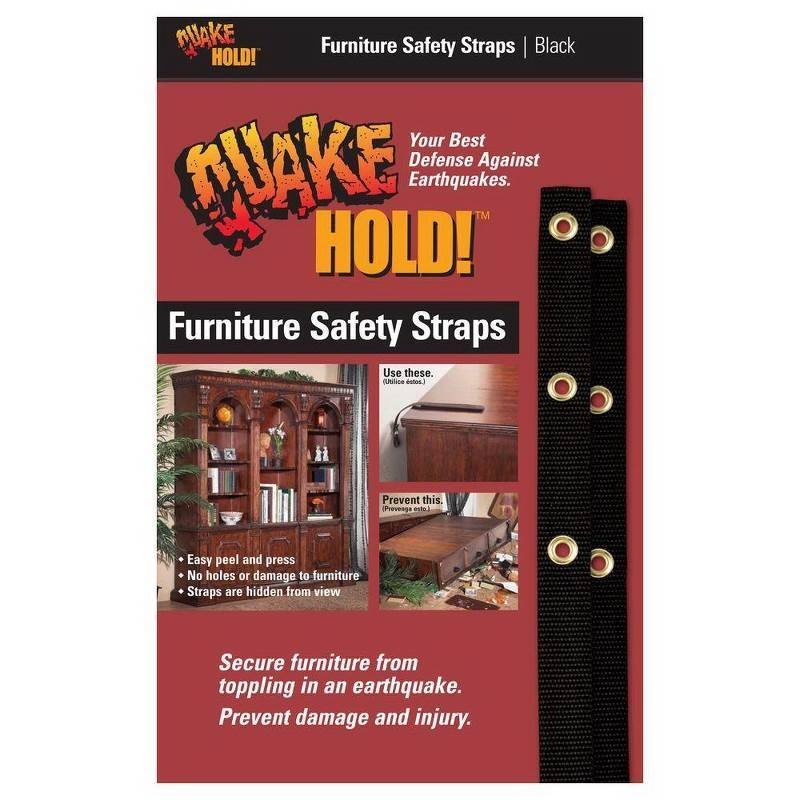
QuakeHold 4160 Furniture Strap, Nylon Strap, Black Strap
Brand: Ready America
The strongest strap is easy to install, just peel and press one end to the furniture, screw the other end into the wall stud through grommet hole. Each kit contains two 15 in nylon straps, enough for one large item of furniture. Straps won't damage wood and hide from view.
Category: Home & Garden > Emergency Preparedness > Earthquake Alarms